Southwest Airlines Flight 1248

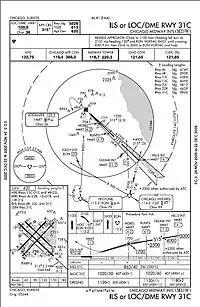
ILS Runway 31C chart for Chicago Midway International Airport, where the accident occurred.

The aircraft involved was a one-year-old Boeing 737-7H4, with serial number 32471, originally registered as It was built by Boeing Commercial Airplanes in 2004 and had logged 5273 airframe hours in 2901 takeoff and landing cycles. It was powered by two CFM International CFM56-7B24 turbofan engines. After repairs had been made, Southwest Airlines re-registered the aircraft to N286WN in September 2006.